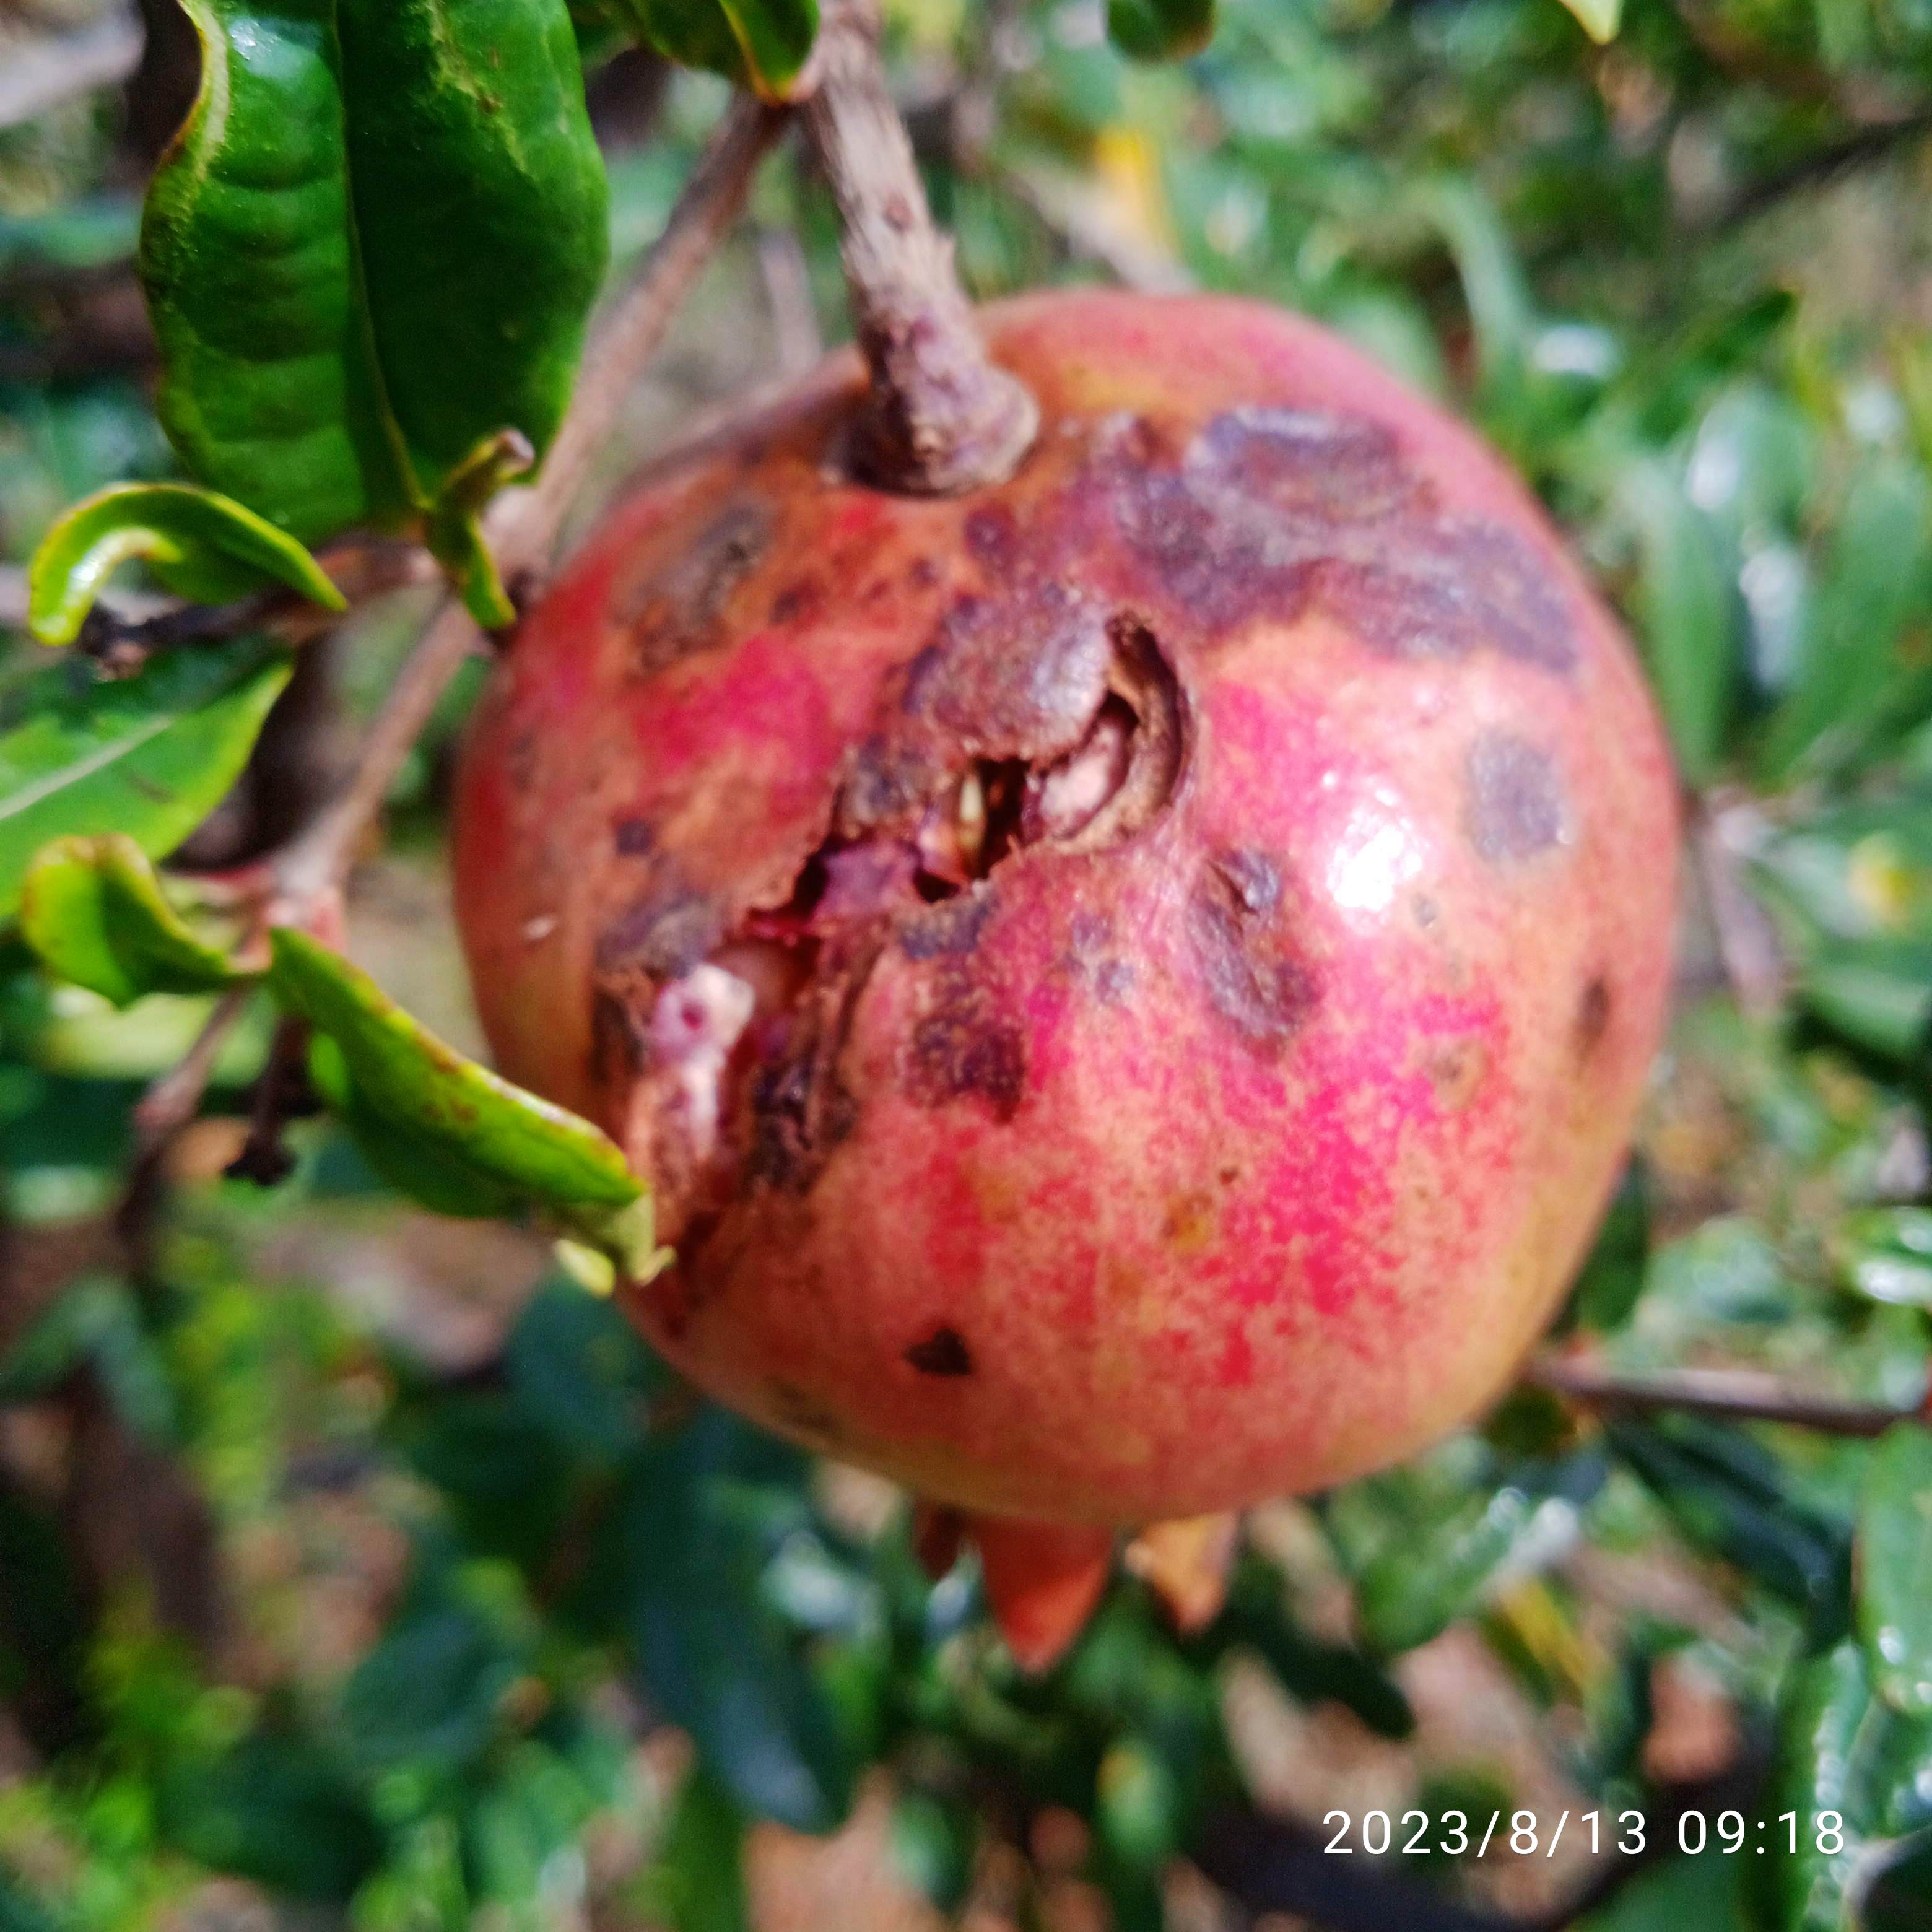
Label: Bacterial_Blight